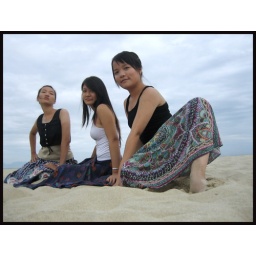
sky above 'n sand below. happie to be btw nature